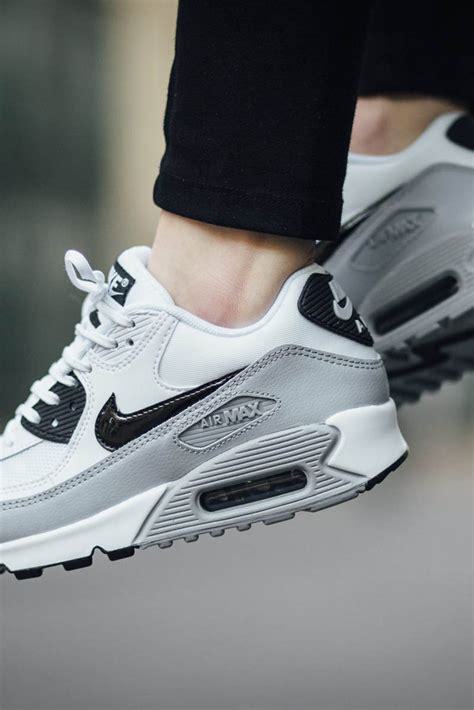
Brand: Nike
Model: Air Max 90 Essential